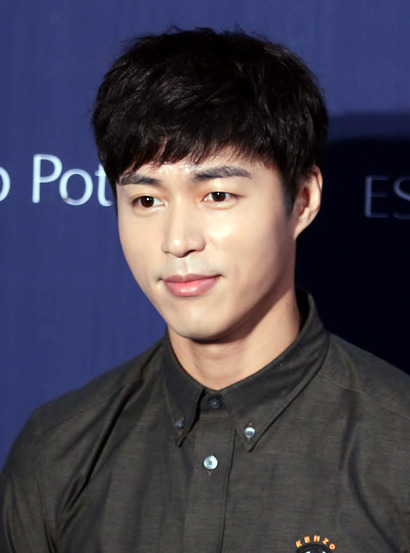
โอ มิน-ซ็อก

| name = โอ มิน-ซ็อก
| image = Oh Min-suk for Estee Lauder, 18 September 2015.jpg
| birth_place = โซล, ประเทศเกาหลีใต้
| education = มหาวิทยาลัยคยองฮี – บริหารธุรกิจ
| occupation = นักแสดง
| years_active = 2006–ปัจจุบัน
| agent = บริษัท เจไวด์
โอ มิน-ซ็อกk (; เกิด 22 เมษายน ค.ศ. 1980) เป็นนักแสดงชาวเกาหลีใต้ มีชื่อเดิมว่า ฮัน กี-จู
== ผลงานการแสดง ==
=== ภาพยนตร์ ===
| class="wikitable sortable"
!ปี ค.ศ.
!เรื่อง
!บทบาท
!class=unsortable"|หมายเหตุ
|-
| 2006 || "Cruel Winter Blues" || ผู้ชายผู้บรรเลงเครื่องดนตรีในงานวันเกิดครบรอบ 61 ปี
| Cameo appearance|คามีโอ
|-
| 2007 || "Zig Zag Love" || มิน-ซ็อง
|
|-
| 2009 || "Hello My Love" || ยู ว็อน-แจ
|
|-
| 2011 || "Sector 7 (film)|Sector 7" || ยุน ฮย็อน-อู
|
|-
| 2013 || "Do You Hear She Sings?" || คย็อง-โฮ
|
|-
| 2014 || "Virgin Theory: 7 Steps to Get On the Top" || คัง กี-แท
|
|-
| 2015 || "Love Clinic" || เจ้าของรถยนต์ต่างประเทศ
| Cameo appearance|คามีโอ
|-
| 2016 || "Proof of Innocence" || ชา จิน-ซ็อก
|
|-
| 2017 || "Road Kill" || มิน-ช็อล
|
|-
| 2022 || "Limit (film)|Limit" || อี ช็อล-อู
|
|
== อ้างอิง ==
== แหล่งข้อมูลอื่น ==
*
*
* Oh Min-suk Fan Cafe at Daum (web portal)|Daum
*
*
หมวดหมู่:นักแสดงชายชาวเกาหลีใต้
หมวดหมู่:บุคคลที่เกิดในปี พ.ศ. 2523